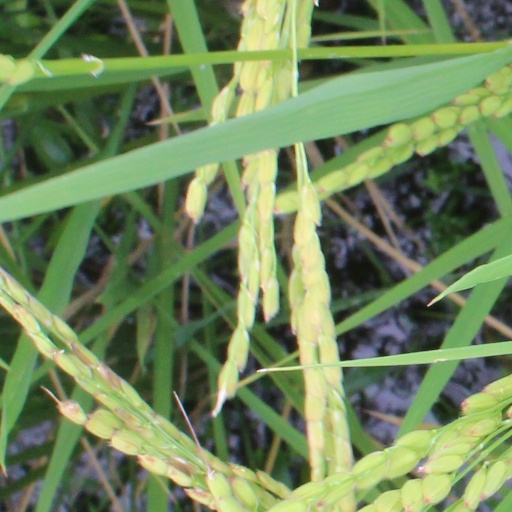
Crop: rice